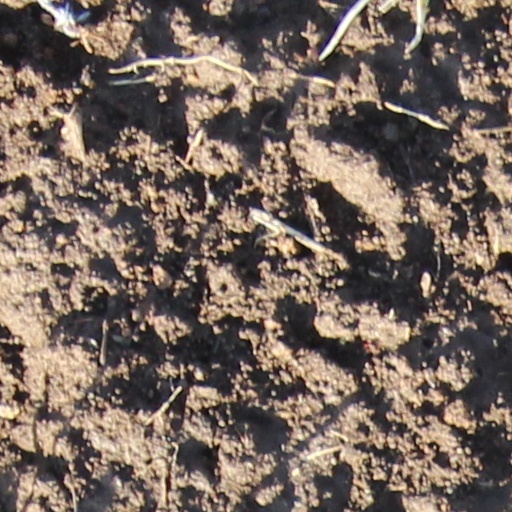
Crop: wheat